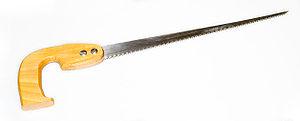
Photo d'une scie à guichet.
Une scie à guichet est une scie aux dents fines à lame allongée et étroite utilisée pour scier des matériaux de constructions fins et de forme plus ou moins régulière. Elle permet aussi de découper des trous dans le contreplaqué, le bois aggloméré et les plaques de plâtre.